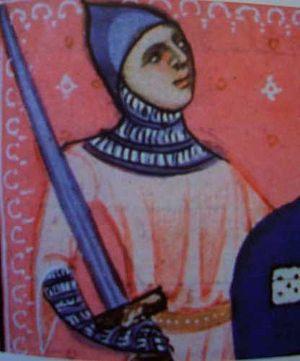
Pierre de Portugal (1187-1256) Enluminure du Livre des Rois (Llibre dels Reis) de 1334, codex 1, folio 338, conservé aux Archives du Royaume de Majorque (Arxiu del Regne de Mallorca)